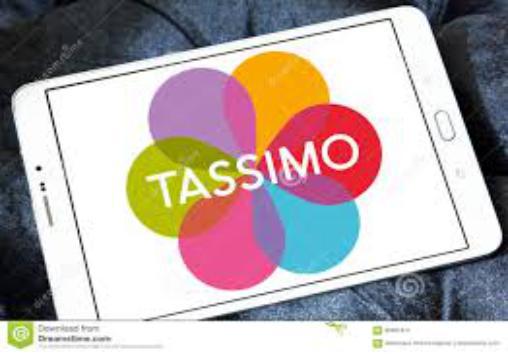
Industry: Food